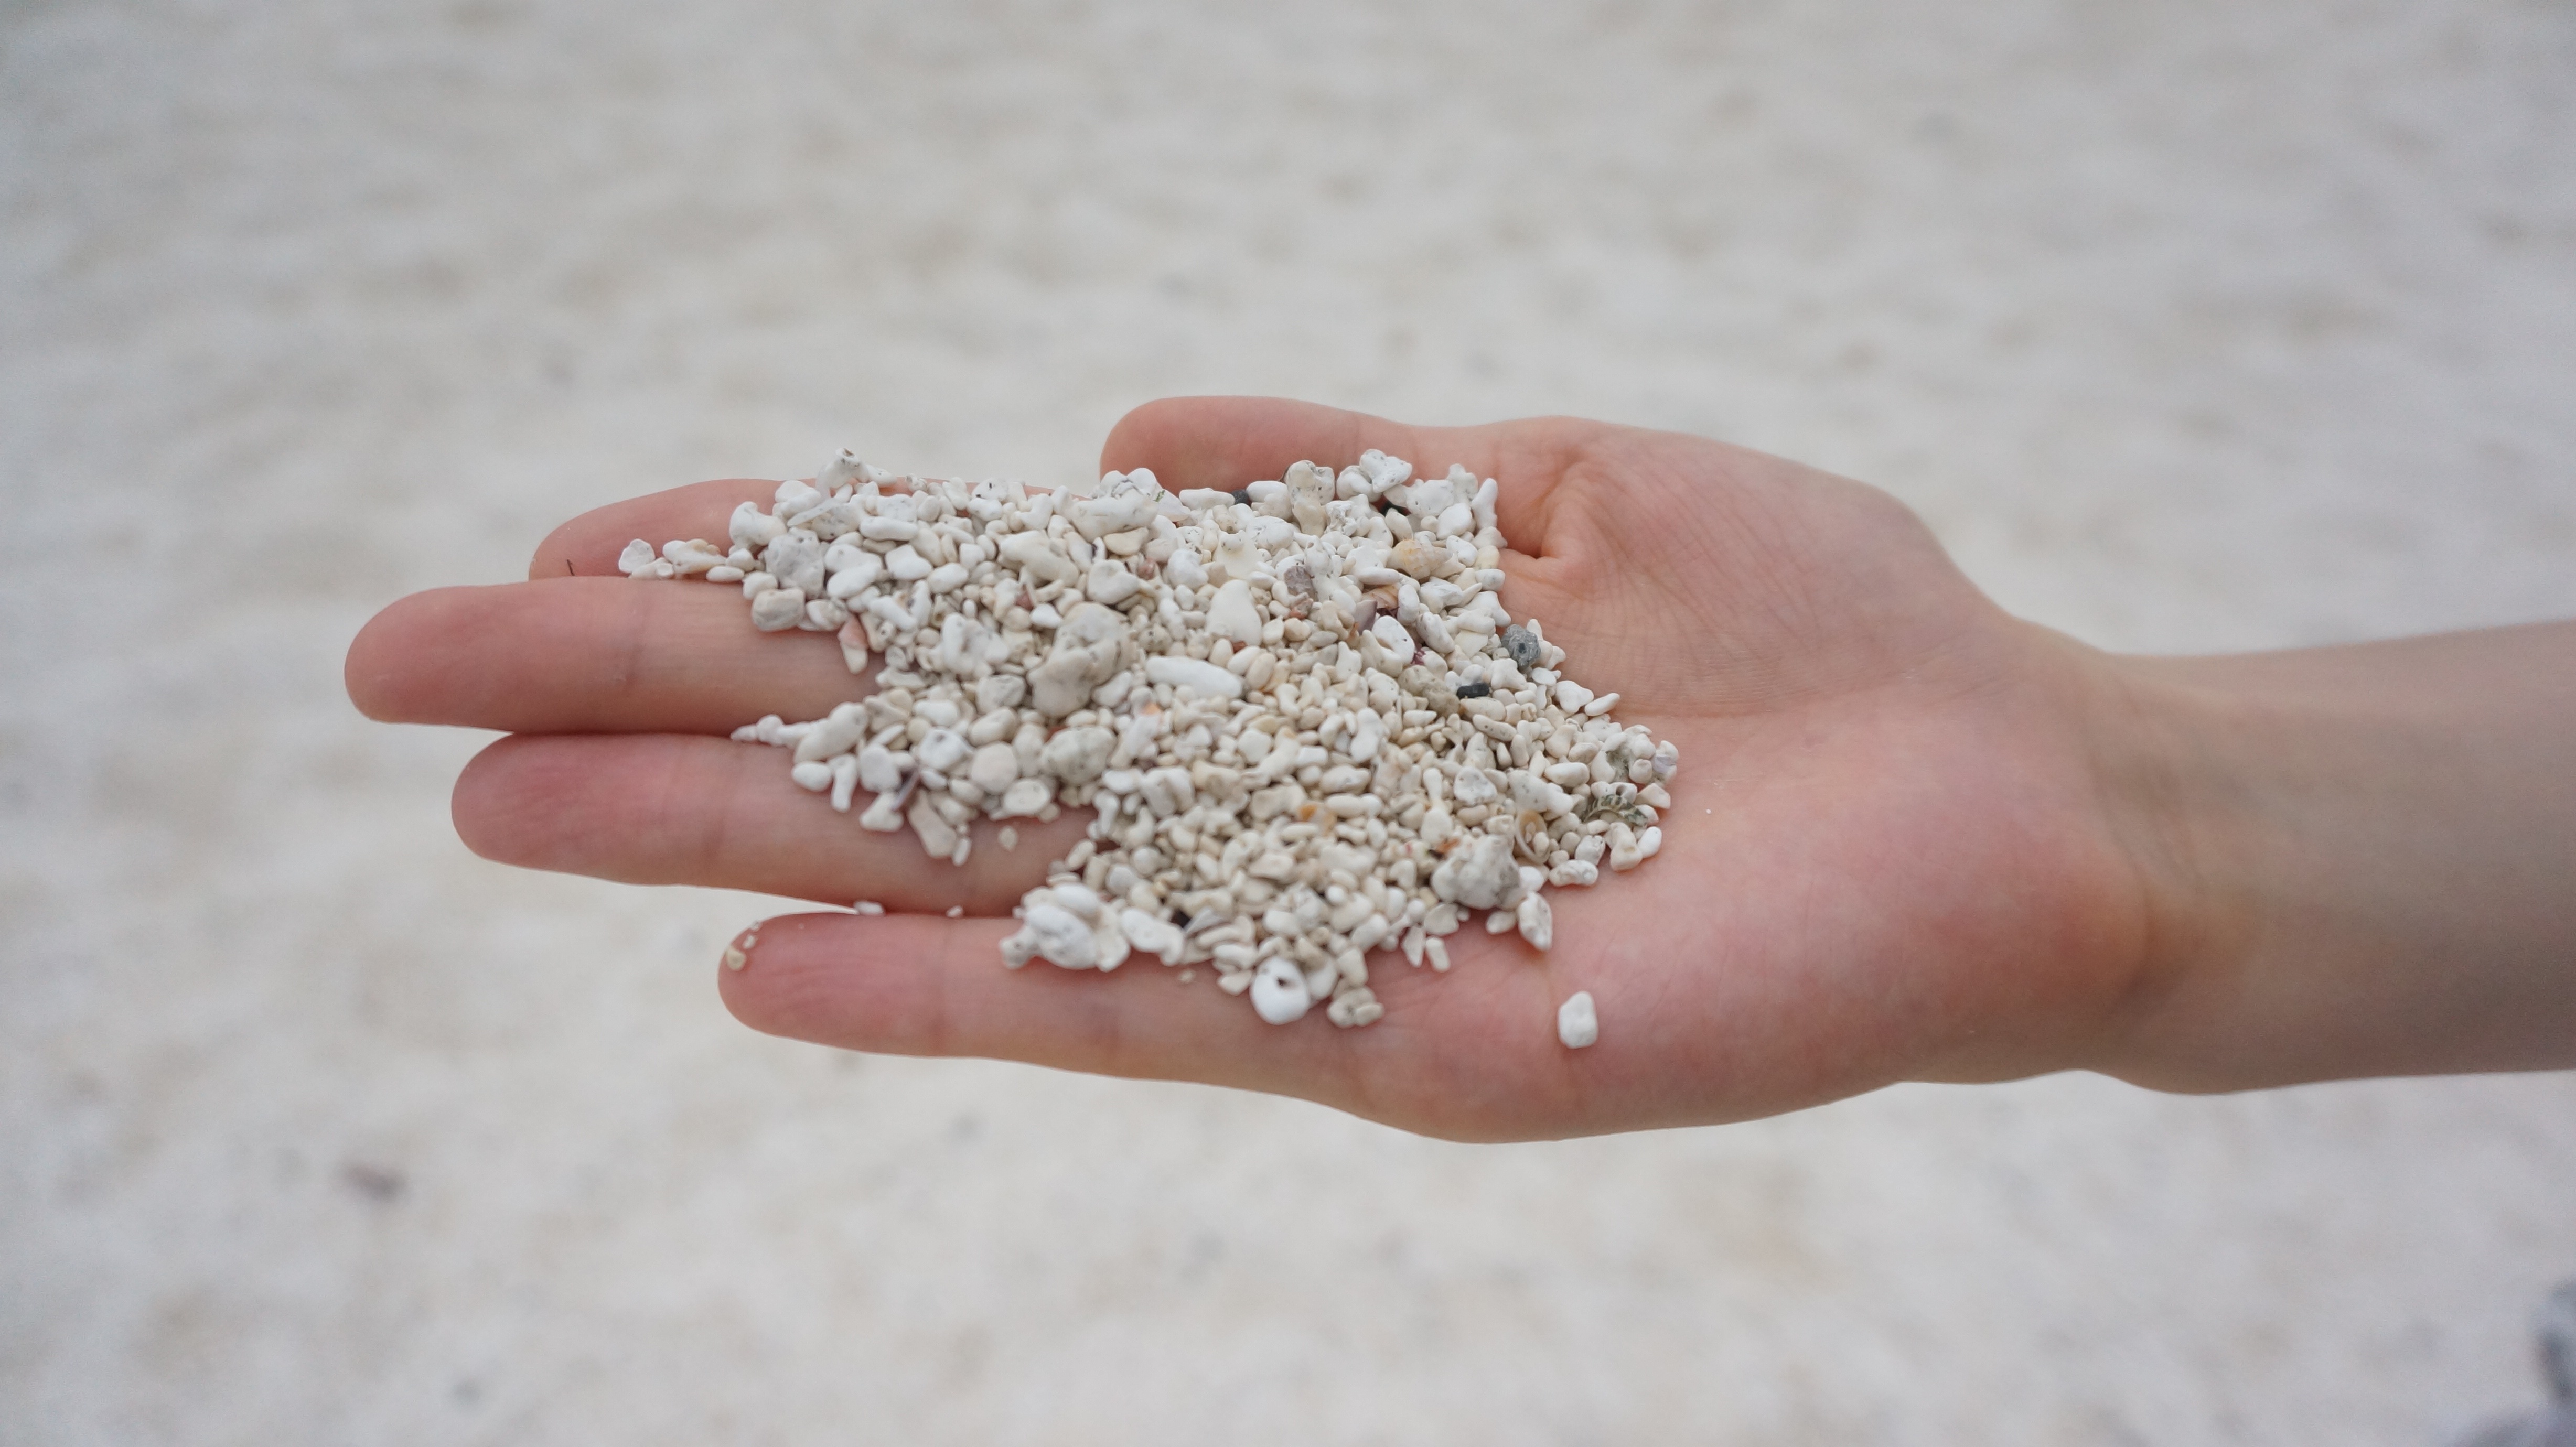
hand, beach, sand, rock, ring, finger, bead, material, jewellery, silver, fashion accessory